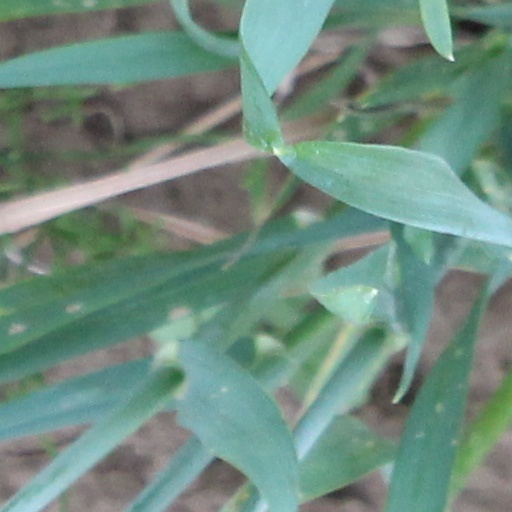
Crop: wheat